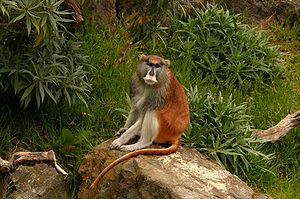
Husarabe
Husaraben er en primat i familien hundeaber, der lever i det vestlige og centrale Afrika. Den bliver 60–88 cm lang og dertil en hale på 43–72 cm. Aben vejer 10–13 kg. Husaraben lever i træløs savanne. Den kan nå en topfart på 55 km/t og er dermed den hurtigste primat. Det er den eneste art i slægten Erythrocebus.